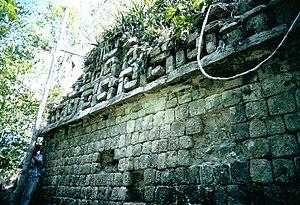
Cette liste des sites mayas est une liste alphabétique répertoriant un nombre significatif de sites archéologiques associés à la civilisation maya de la Mésoamérique.